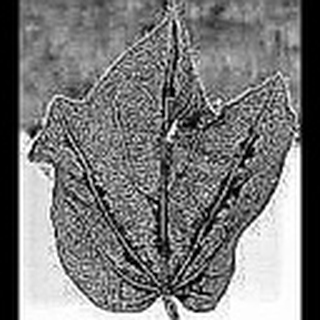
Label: cotton_bacterial_blight